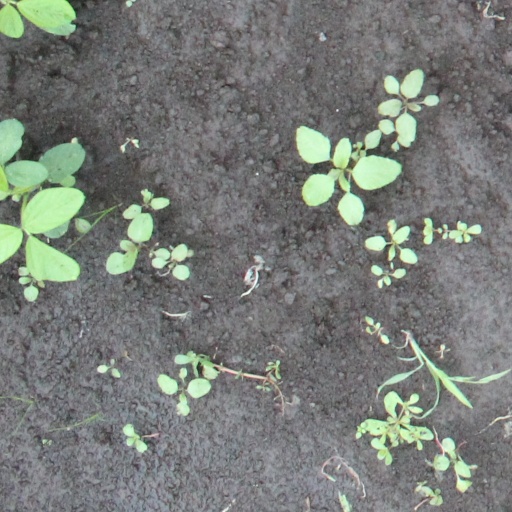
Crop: soybean